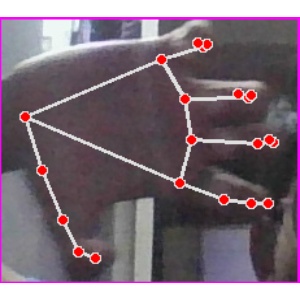
अक्षर: त